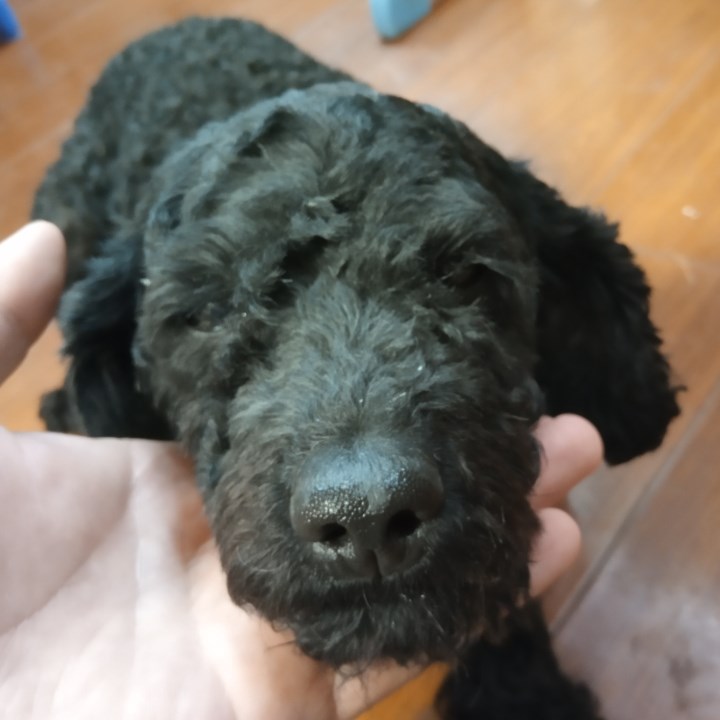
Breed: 7449-n000128-teddy